Kurt Tanzer

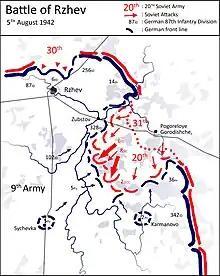
Attack on the Rzhev salient in August 1942

On 30 July 1942, the Soviet Kalinin Front launched the First Rzhev–Sychyovka Offensive Operation with the objective to crush the Rzhev salient held by the 9th Army. Tanzer claimed his first aerial victory on 2 August 1942 over an Ilyushin Il-2 ground attack aircraft west of Rzhev.